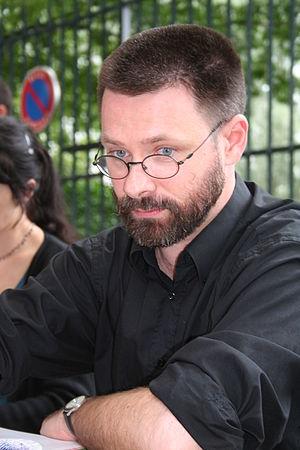
Séance de dédicaces avec Mazan lors du festival Delcourt 2006 (Paris, France).
Mazan, de son vrai nom Pierre Lavaud, est un auteur de bande dessinée, né le 24 février 1968 à Périgueux.